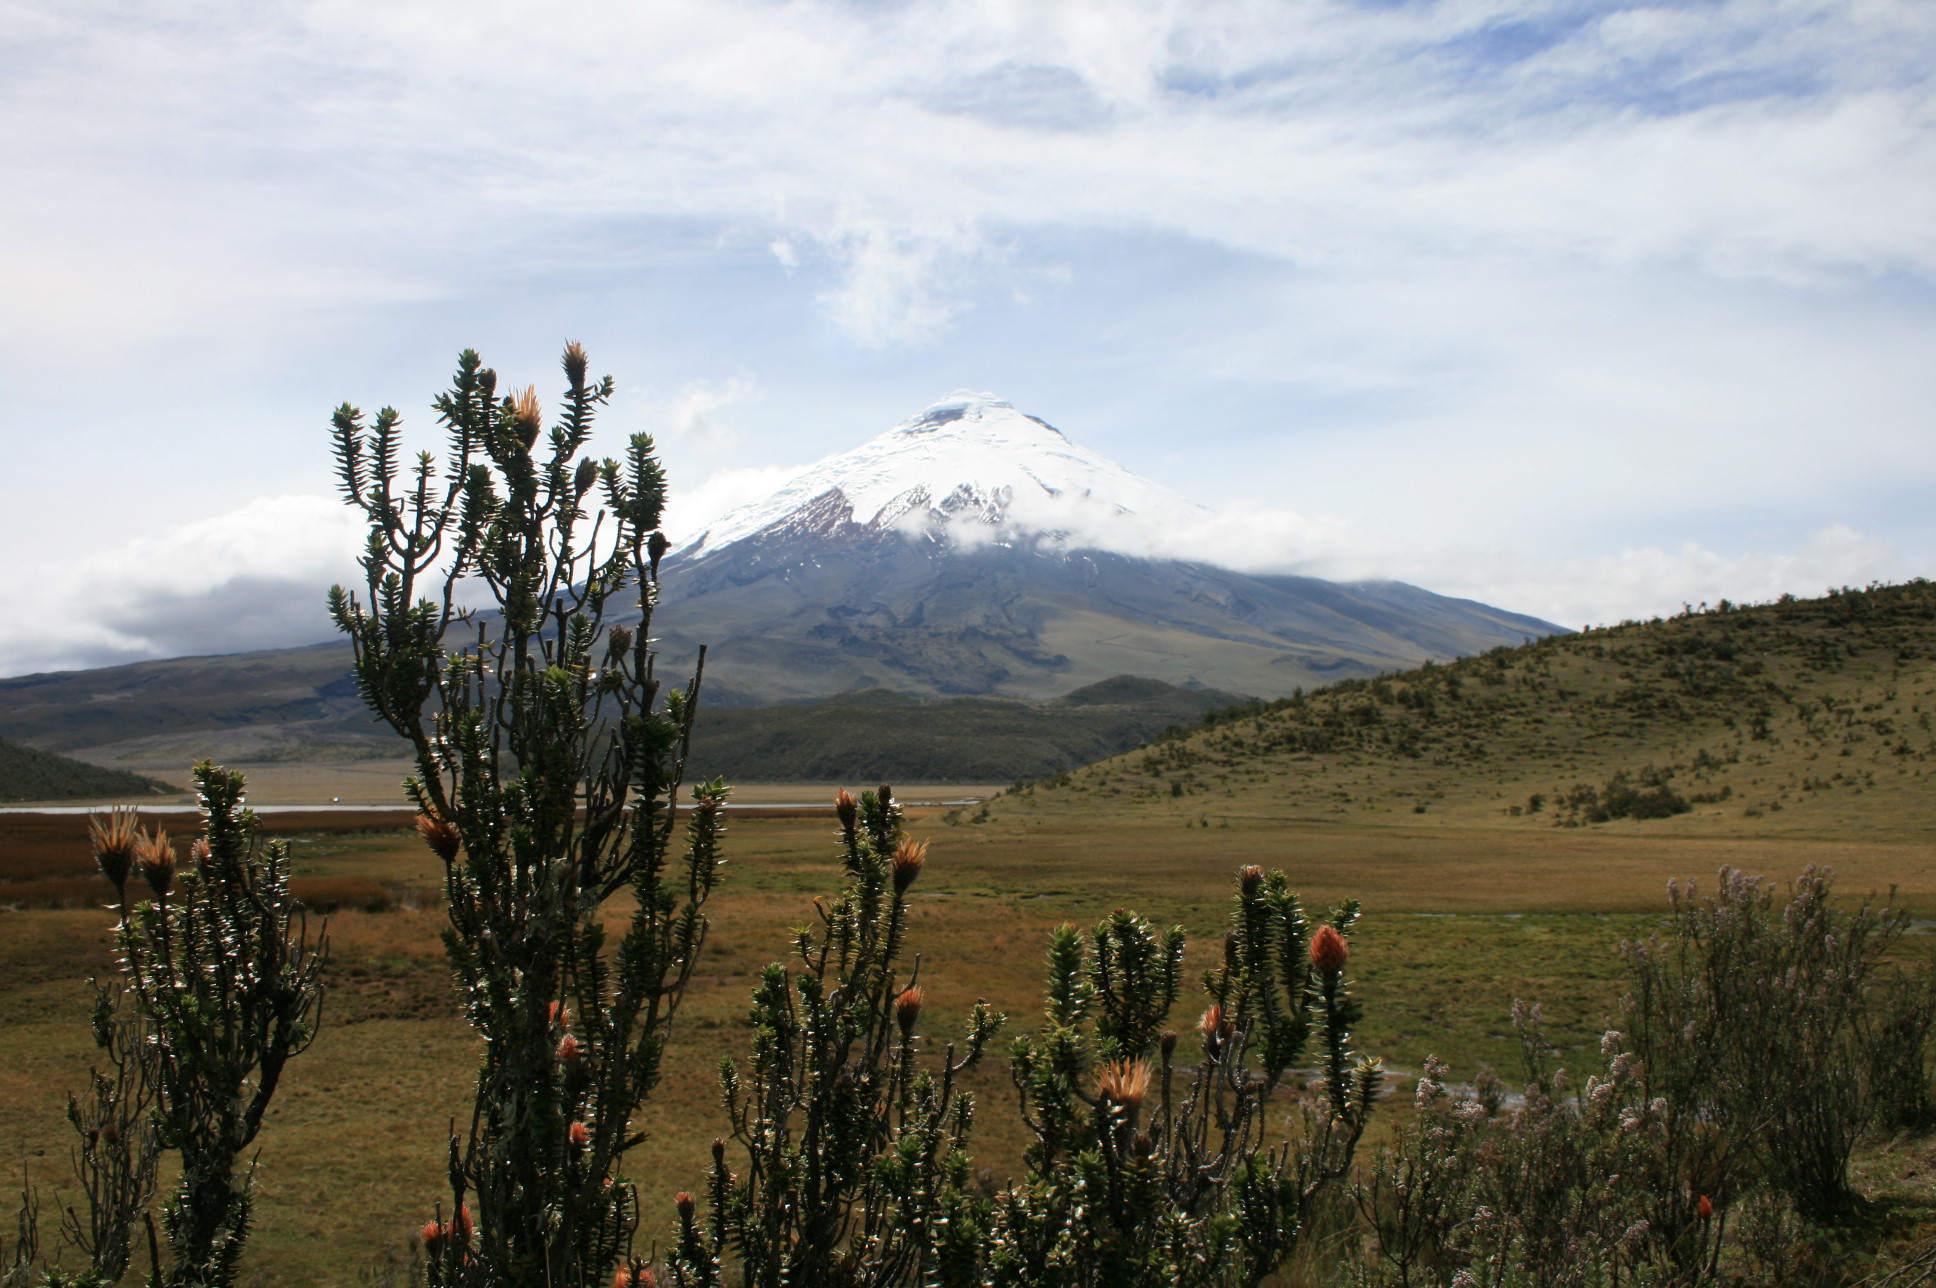
natural, cloud, sky, plant, mountain, natural landscape, tree, mountainous landforms, road, landscape, grassland, mountain range, flower, grass, cumulus, valley, hill, prairie, massif, plateau, hill station, geology, wildlife, forest, fell, ridge, trail, soil, flowering plant, rock, conifer, steppe, dirt road, chaparral, shrubland, summit, field, recreation, pasture, wildflower, badlands, tundra, savanna, adventure, ranch, tropical and subtropical coniferous forests, pine, plant stem, pine family, winter